Ouvrage Gondran

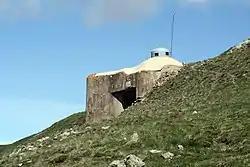

Ouvrage Gondran is a lesser work ("petit ouvrage") of the Maginot Line's Alpine extension, the Alpine Line. The ouvrage consists of one entry block, one infantry block and one observation block. Gondran was commenced in June 1933, and was intended to cover the gap between Janus and Les Aittes. The site is close to two older forts, designated Gondran C and Gondran D. The Maginot fortification became known as Gondran E.